Takata Station (Fukuoka)

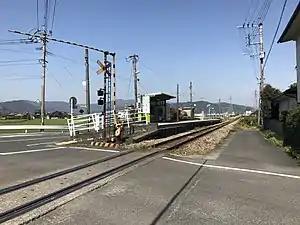
Station platform

is a passenger railway station located in the town of Chikuzen, Fukuoka Prefecture, Japan. It is operated by the Amagi Railway, a third sector public-private partnership corporation.